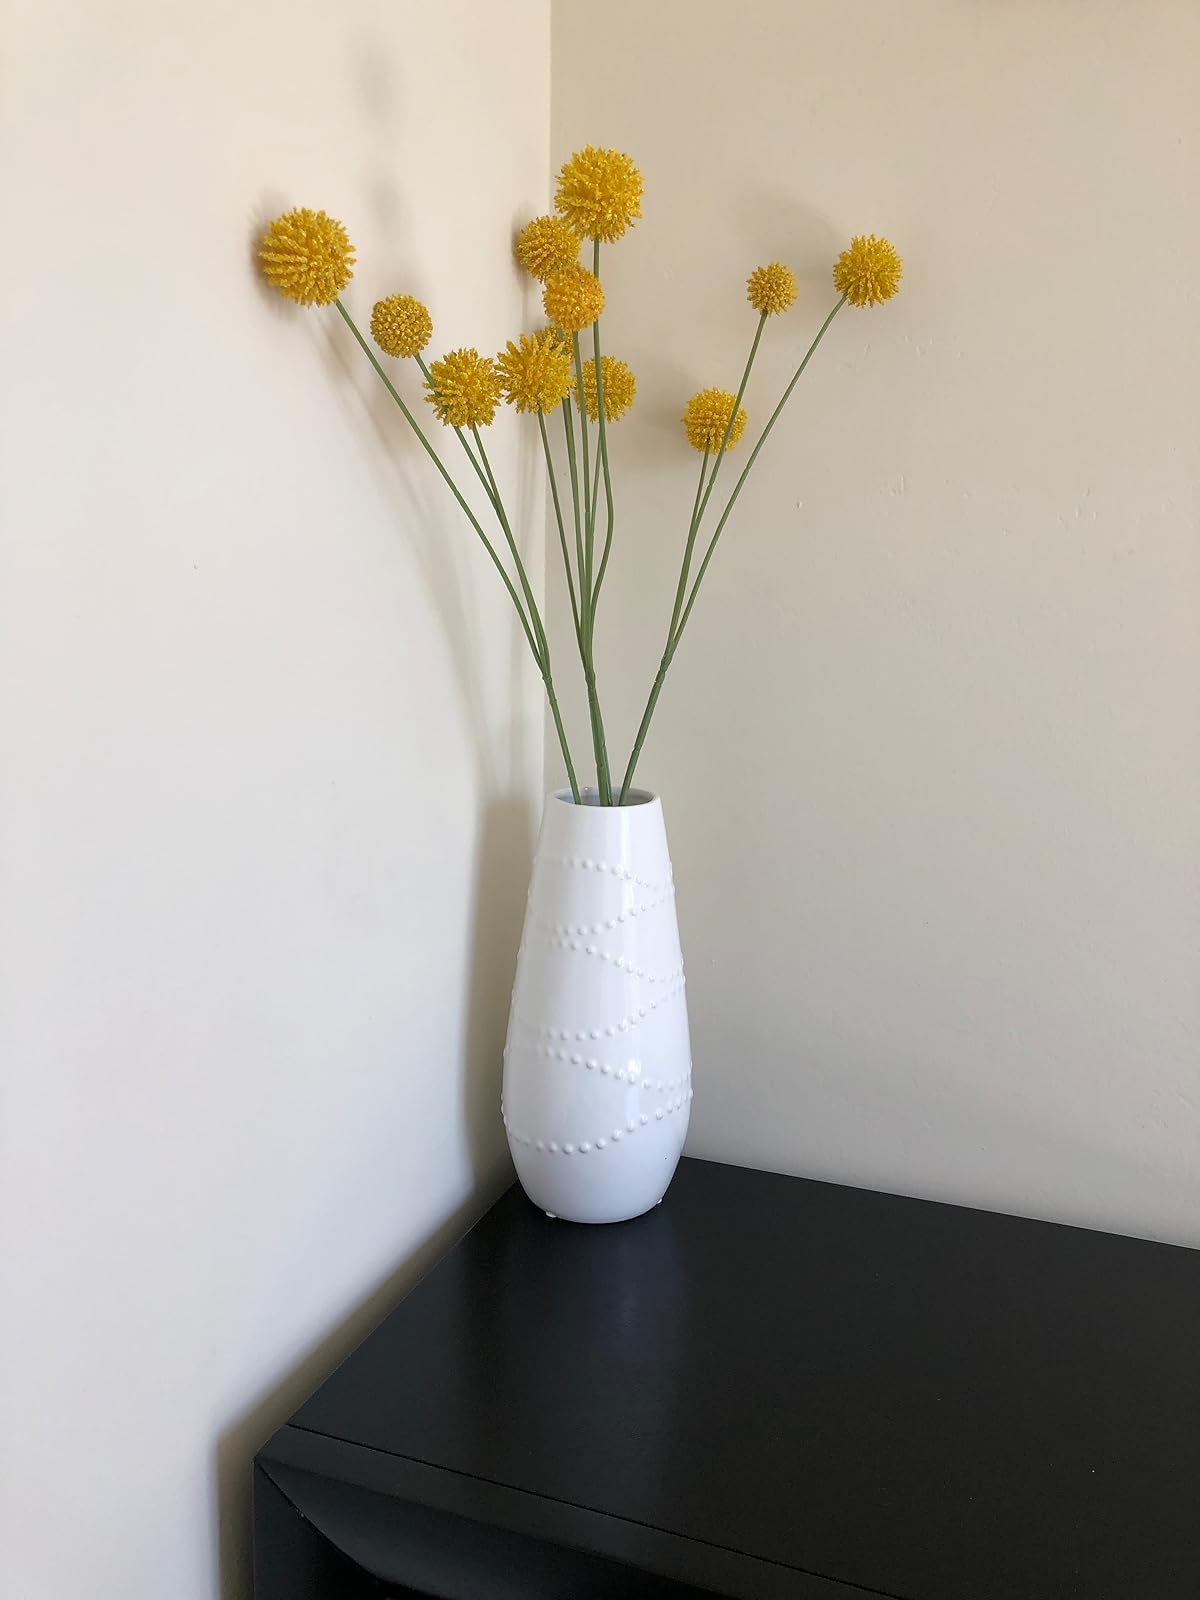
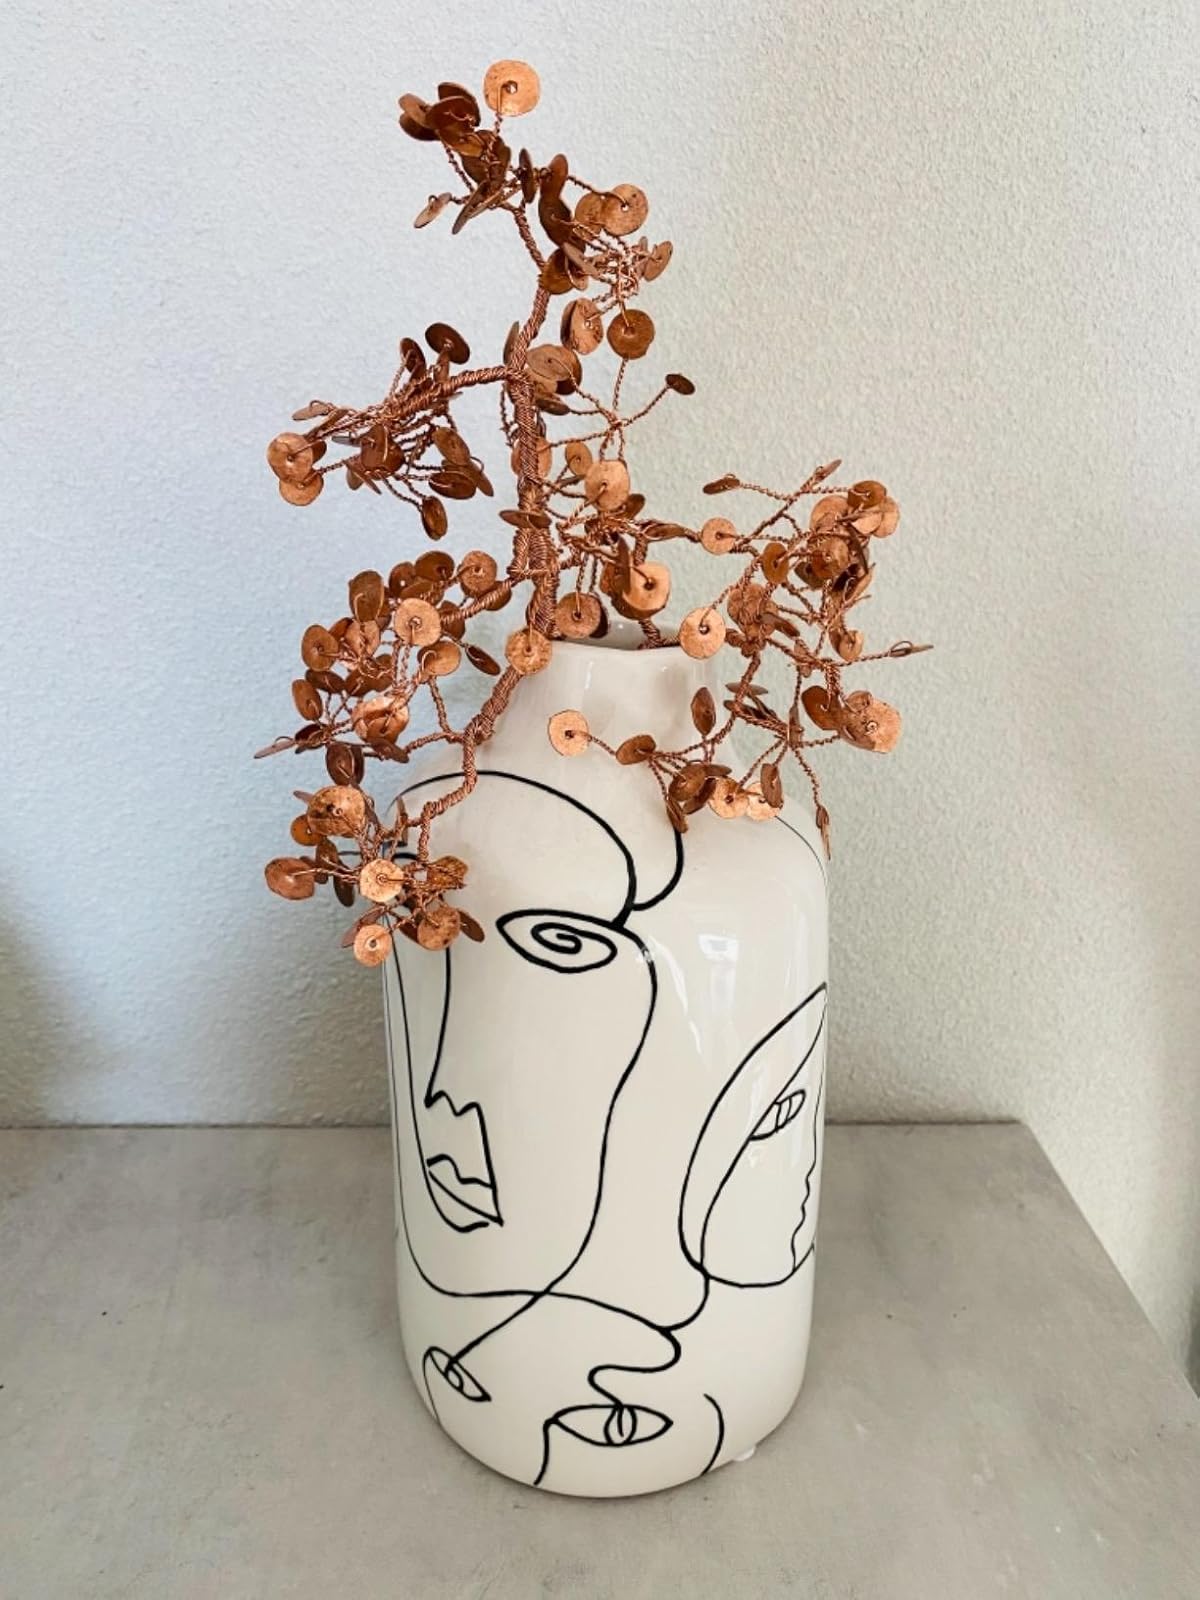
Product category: vase
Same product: no